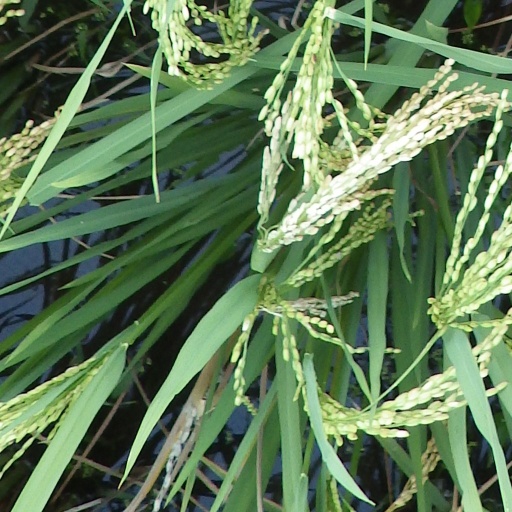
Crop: rice